List of regicides of Charles I

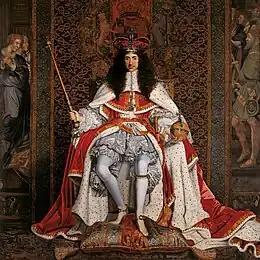
Charles II was crowned at Westminster Abbey on 23 April 1661, following the Restoration of the monarchy.

Following the death of Cromwell in 1658 a power struggle ensued. General George Monck—who had fought for the King until his capture, but had joined Cromwell during the Interregnum—brought an army down from his base in Scotland and restored order; he arranged for elections to be held in early 1660. He began discussions with Charles II who made the Declaration of Breda—on Monck's advice—which offered reconciliation, forgiveness, and moderation in religious and political matters. Parliament sent an invitation to Charles to return, accepting the Restoration of the monarchy as the English political form. Charles arrived in Dover on 25 May 1660 and reached London on 29 May, his 30th birthday.